Andrzej Sydor

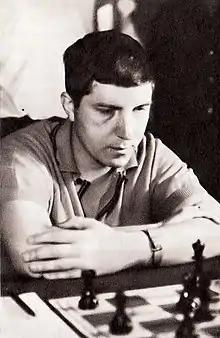
Andrzej Sydor in 1970s

Andrzej Sydor (born 3 January 1937) is a Polish chess International Master (IM) (1970), Polish Chess Championship medalist (1965, 1969), European Team Chess Championship individual medalist (1973).